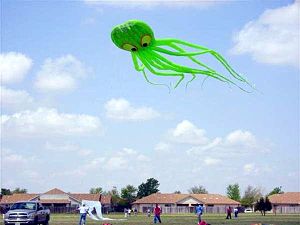
Drage (snorholdt) / Galleri
En drage er et menneskeskabt flyvende objekt i snor båret af vinden. Bruges normalt som legetøj eller fritidsbeskæftigelse, men er undertiden set anvendt til videnskabelige formål hvilket naturligvis er livsfarligt). I østen bruges drager ofte til religiøse formål. De første som opfandt og byggede drager var kineserne.